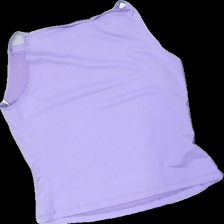
View: back
Type: Tank top
Category: Ladies
Brand: Not in the list
Brand text on label: Eye Candy
Colors: Purple
Material: 100% polyester
Pattern: Floral print
Cut: Regular
Size: 40
Season: All
Price range: <50
Recommended usage: Reuse
Comment: detergent smell